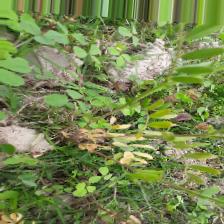
Label: Ascochyta blight